Emma Shapplin

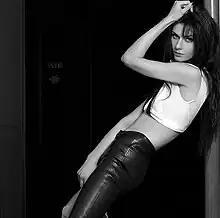
Emma Shapplin in May 2011

Emma Shapplin (born Crystêle Madeleine Joliton, 19 May 1974) is a French soprano singer, composer and visual artist known for her fusion of operatic singing with electronic and pop music influences. She debuted in 1997 with the album "Carmine Meo", which achieved multi‑platinum status and sold over two million copies worldwide.